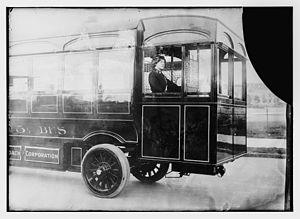
Un bus électrique est un véhicule de type autobus qui fonctionne grâce à l’énergie électrique pour assurer un service de transport de voyageurs.